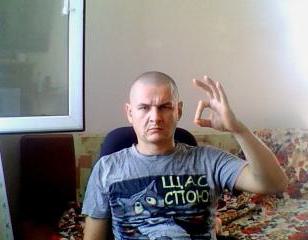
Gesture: ok